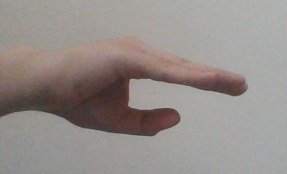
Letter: jeem